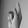
ASL letter: K